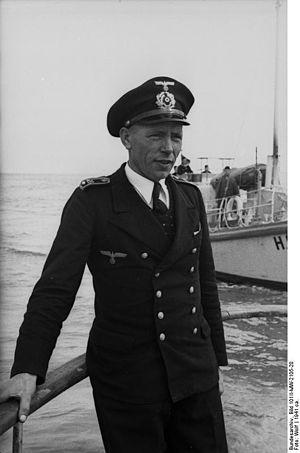
Les grades de la Wehrmacht étaient différents dans les trois armées Heer, Luftwaffe et Kriegsmarine.